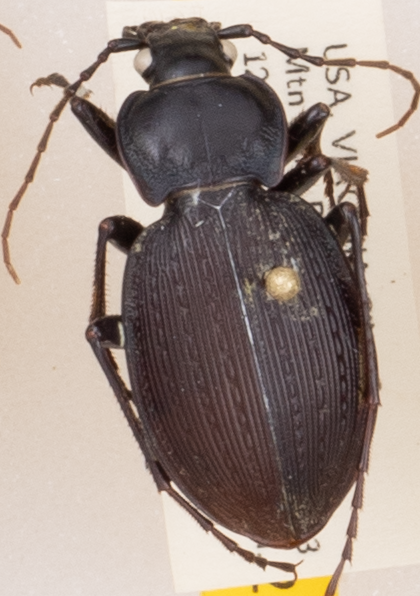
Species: Carabus goryi
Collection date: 2019-08-27
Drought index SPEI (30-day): -0.764
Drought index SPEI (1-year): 1.69
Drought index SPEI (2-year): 1.69